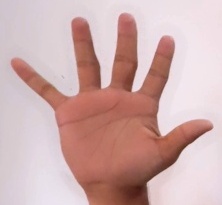
ASL sign: 5